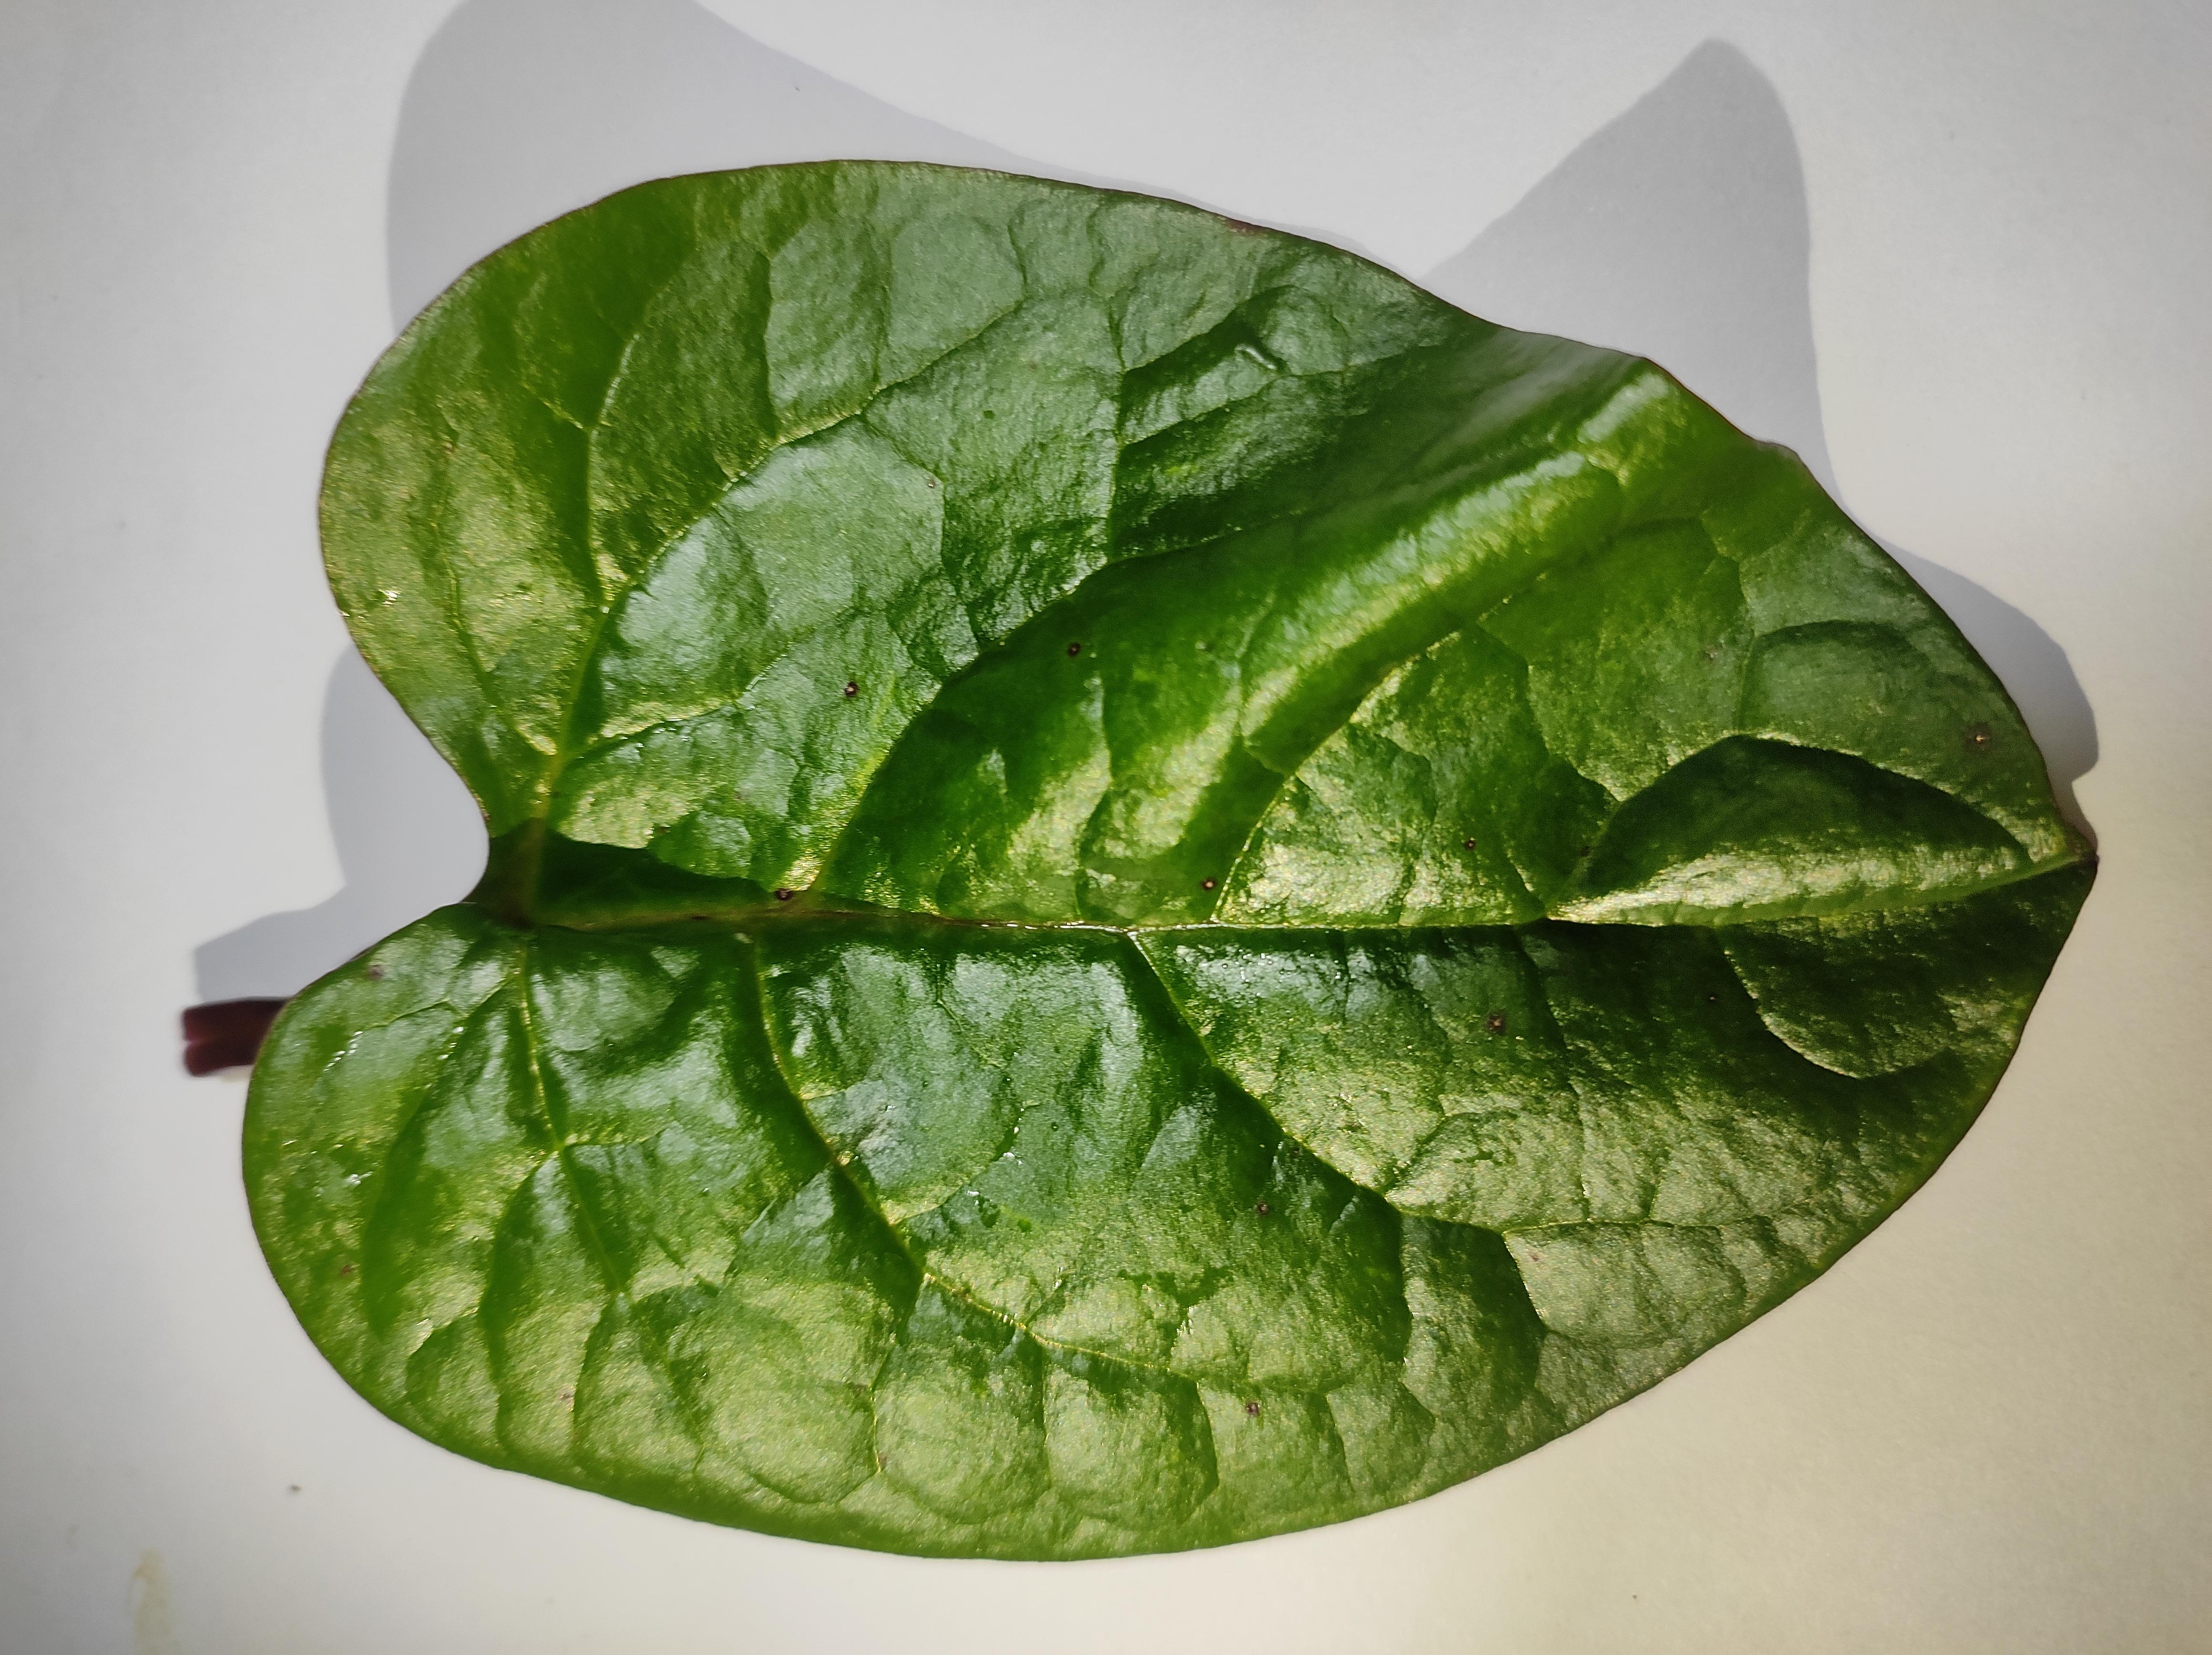
Label: healthy